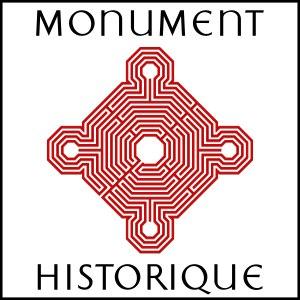
Cannes — /kan/ ou localement /ˈkanə/ — est une commune française de la communauté d'agglomération Cannes Pays de Lérins située dans le département des Alpes-Maritimes, en région Provence-Alpes-Côte d'Azur, sur la Côte d'Azur dont elle est une ville phare. Ses habitants sont appelés les Cannois en français et les canenc en provençal.